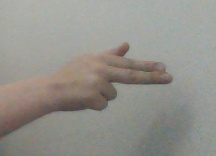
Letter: ghain